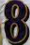
Number: 8